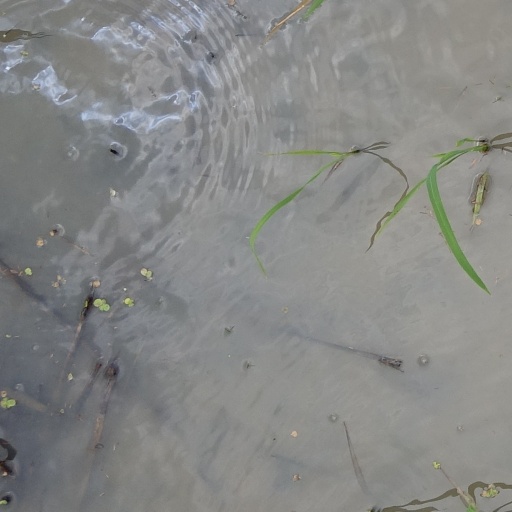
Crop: rice